History of clockmaking in Besançon

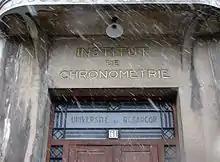
Entrance to the Lycée Jules-Haag.

The lycée was built between 1923 and 1933 in the Grette-Butte district. In 2010, the school's administration is working with the Franche-Comté regional council on a rehabilitation program, including the refurbishment of existing buildings and the construction of new ones, as in 2003 to accommodate BTS students and preparatory classes for grandes écoles. A new CDI has also been built, along with a cafeteria and an area for teachers. In 2008, the President of the Regional Council, Marie-Guite Dufay, inaugurated the microtechnology plateau, which has undergone a major redevelopment.